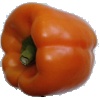
Label: orange_pepper